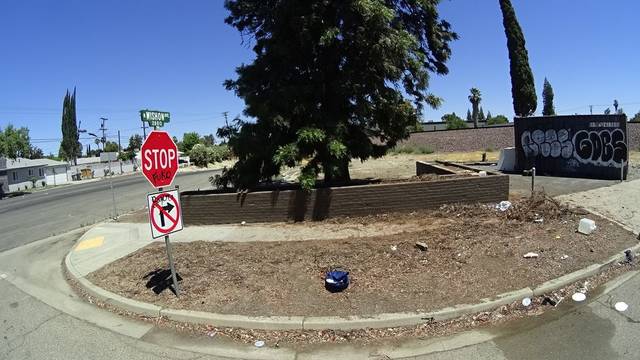
Region: Colombia
Coordinates: 36.777, -119.801